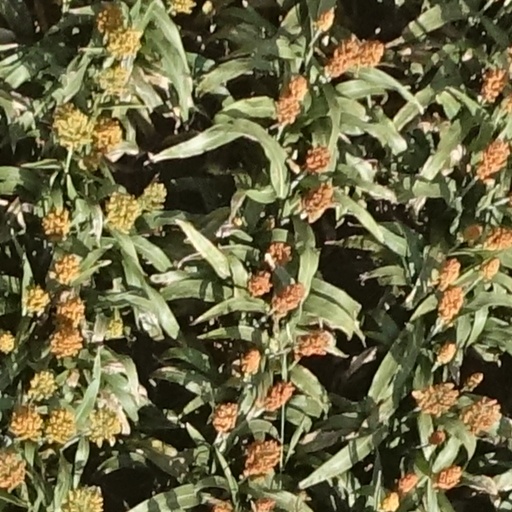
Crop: sorghum